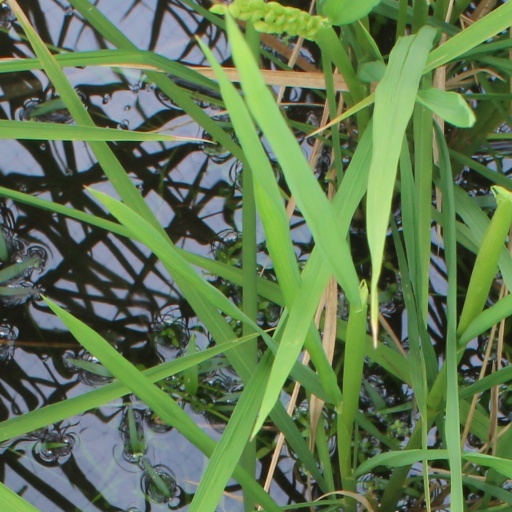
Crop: rice